The Hearth and Eagle

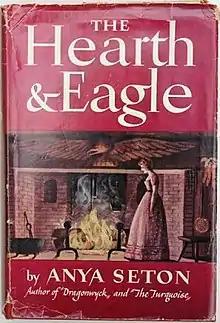
First US edition (publ. Houghton Mifflin)

The Hearth and Eagle is a historical novel by Anya Seton. Set primarily in the old New England fishing village of Marblehead, Massachusetts, the story centers on strong-willed, passionate Hesper Honeywood and her search for love and fulfillment at a time when women had few options and the stormy Atlantic often claimed the lives of poor fishermen. Seton started researching her ancestors in the mid-1940s, which led her to Marblehead and the setting for her fourth novel.